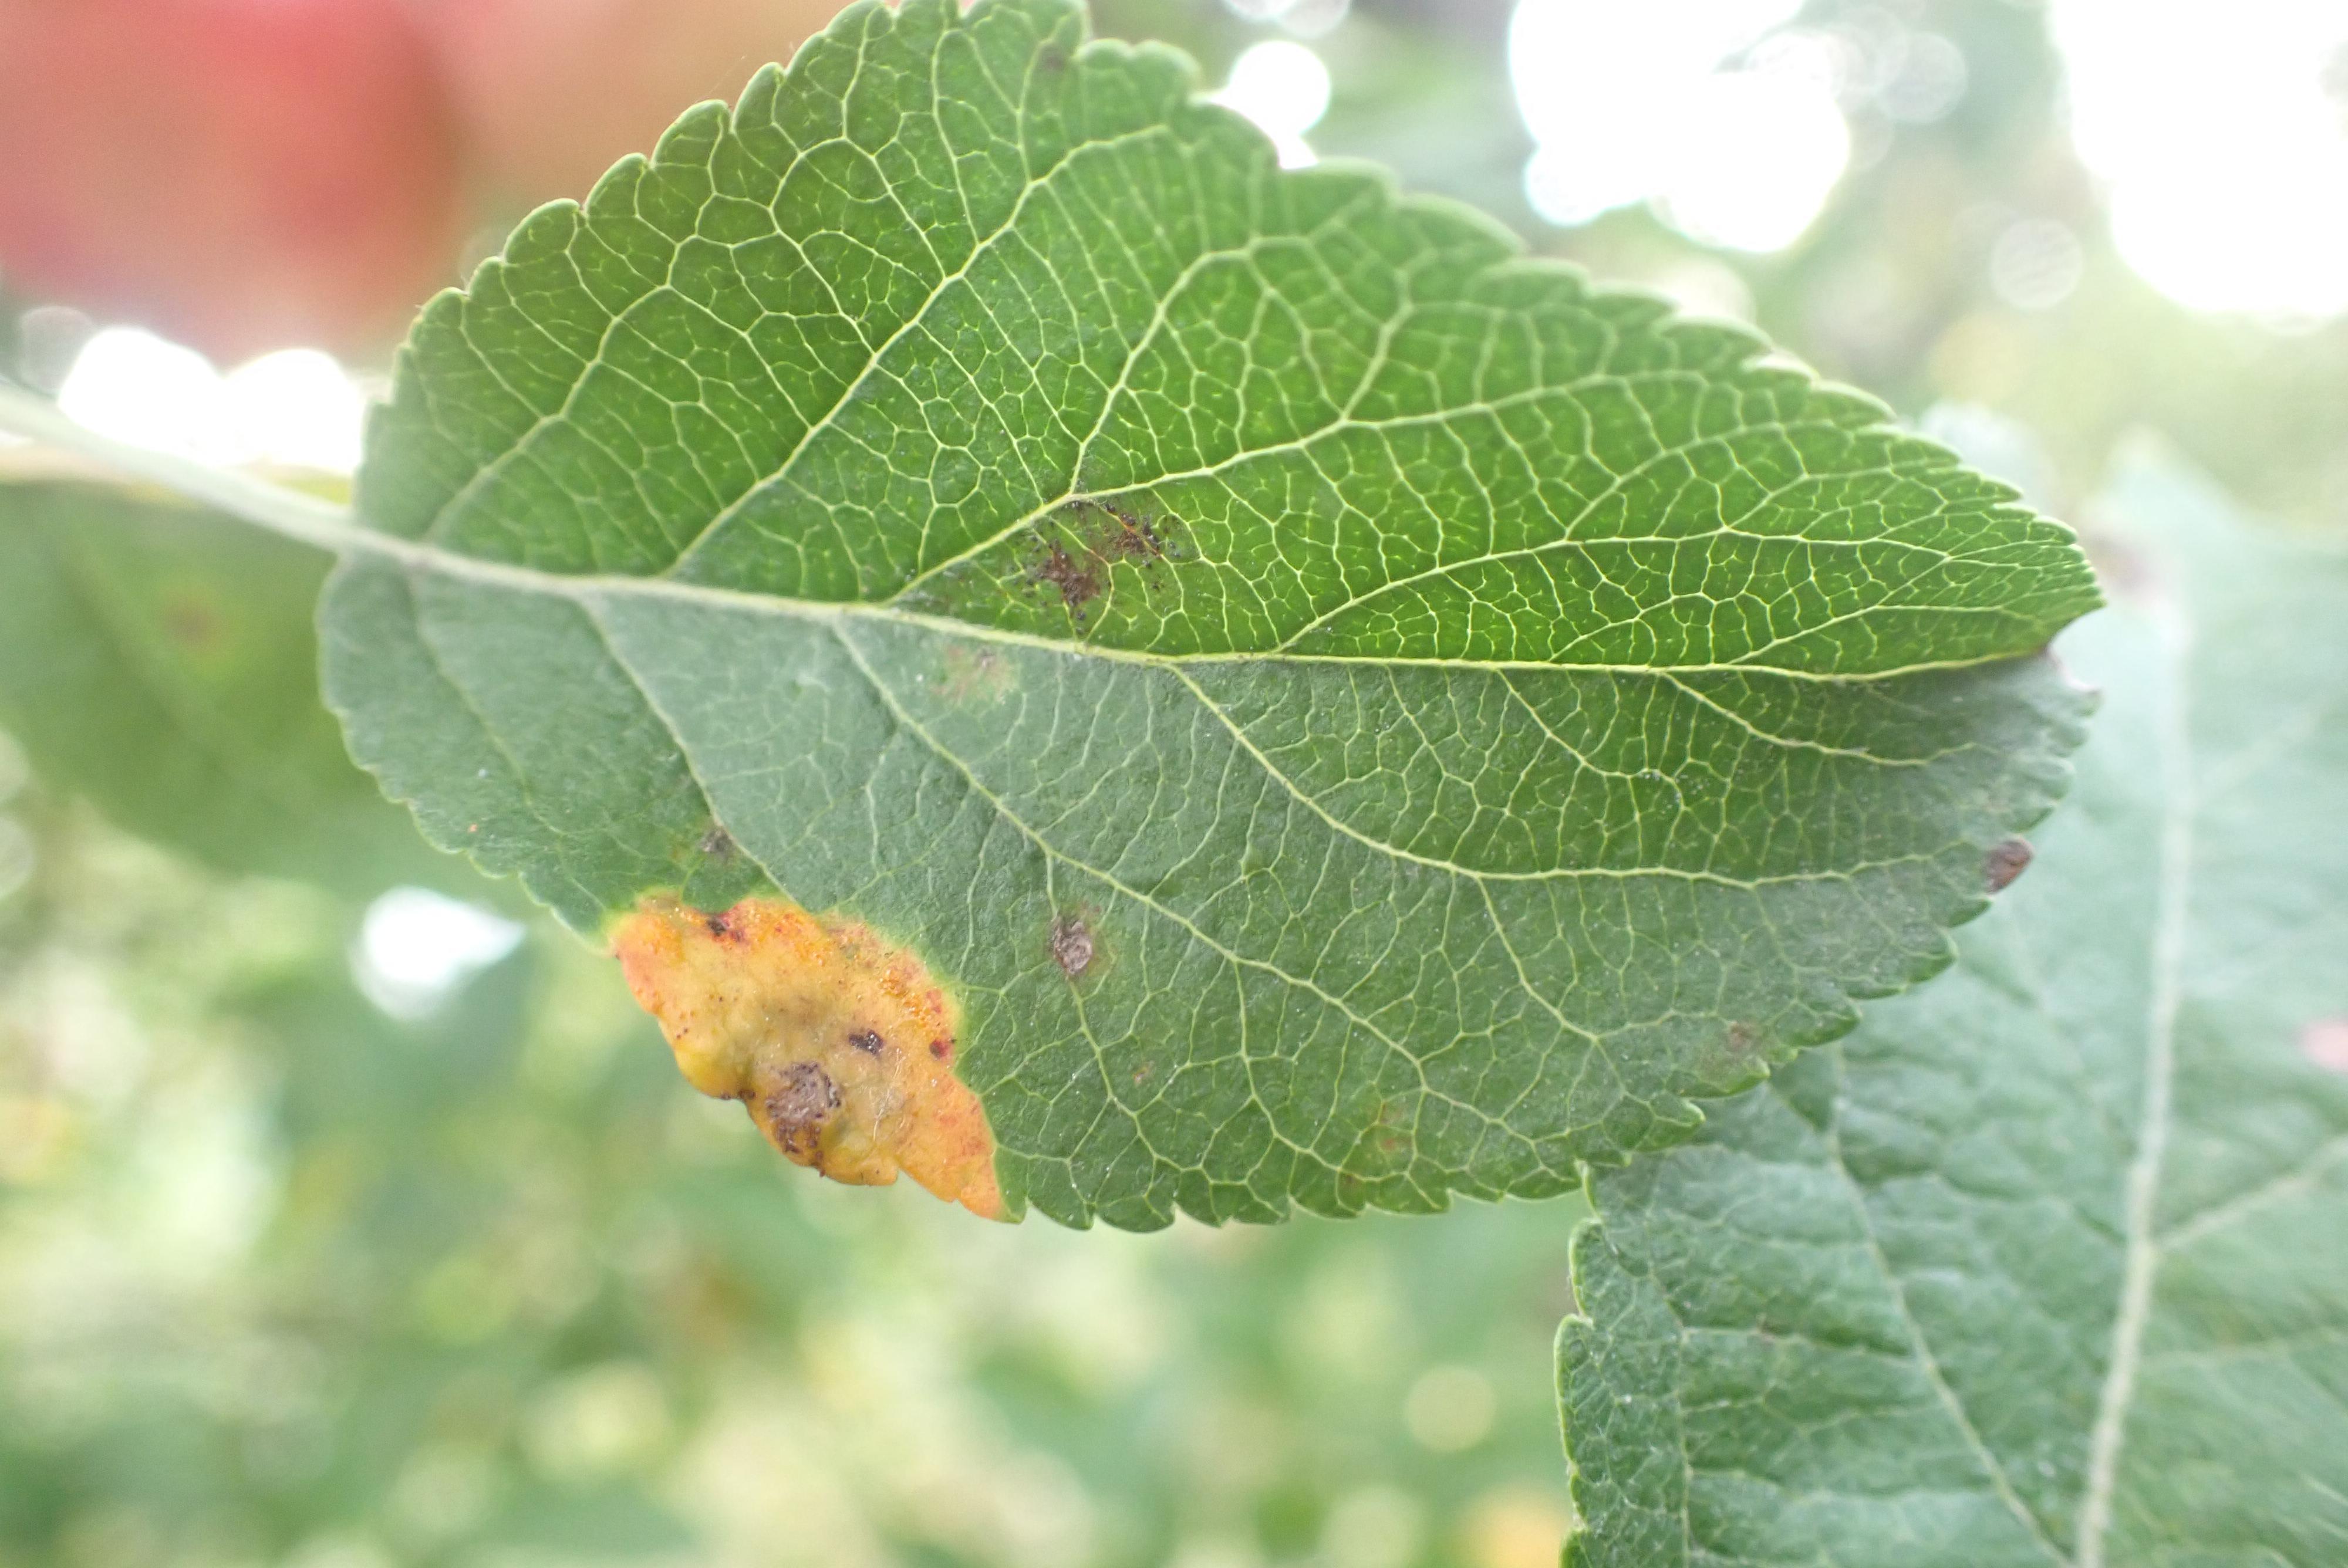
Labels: complex